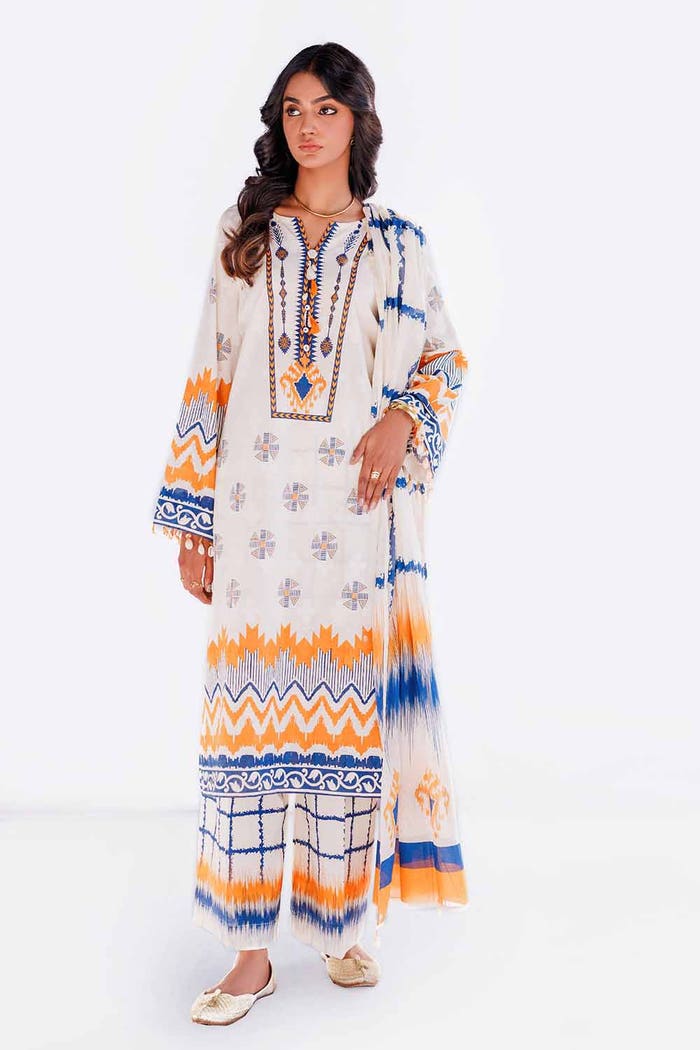
white multi embroidered salwar suit